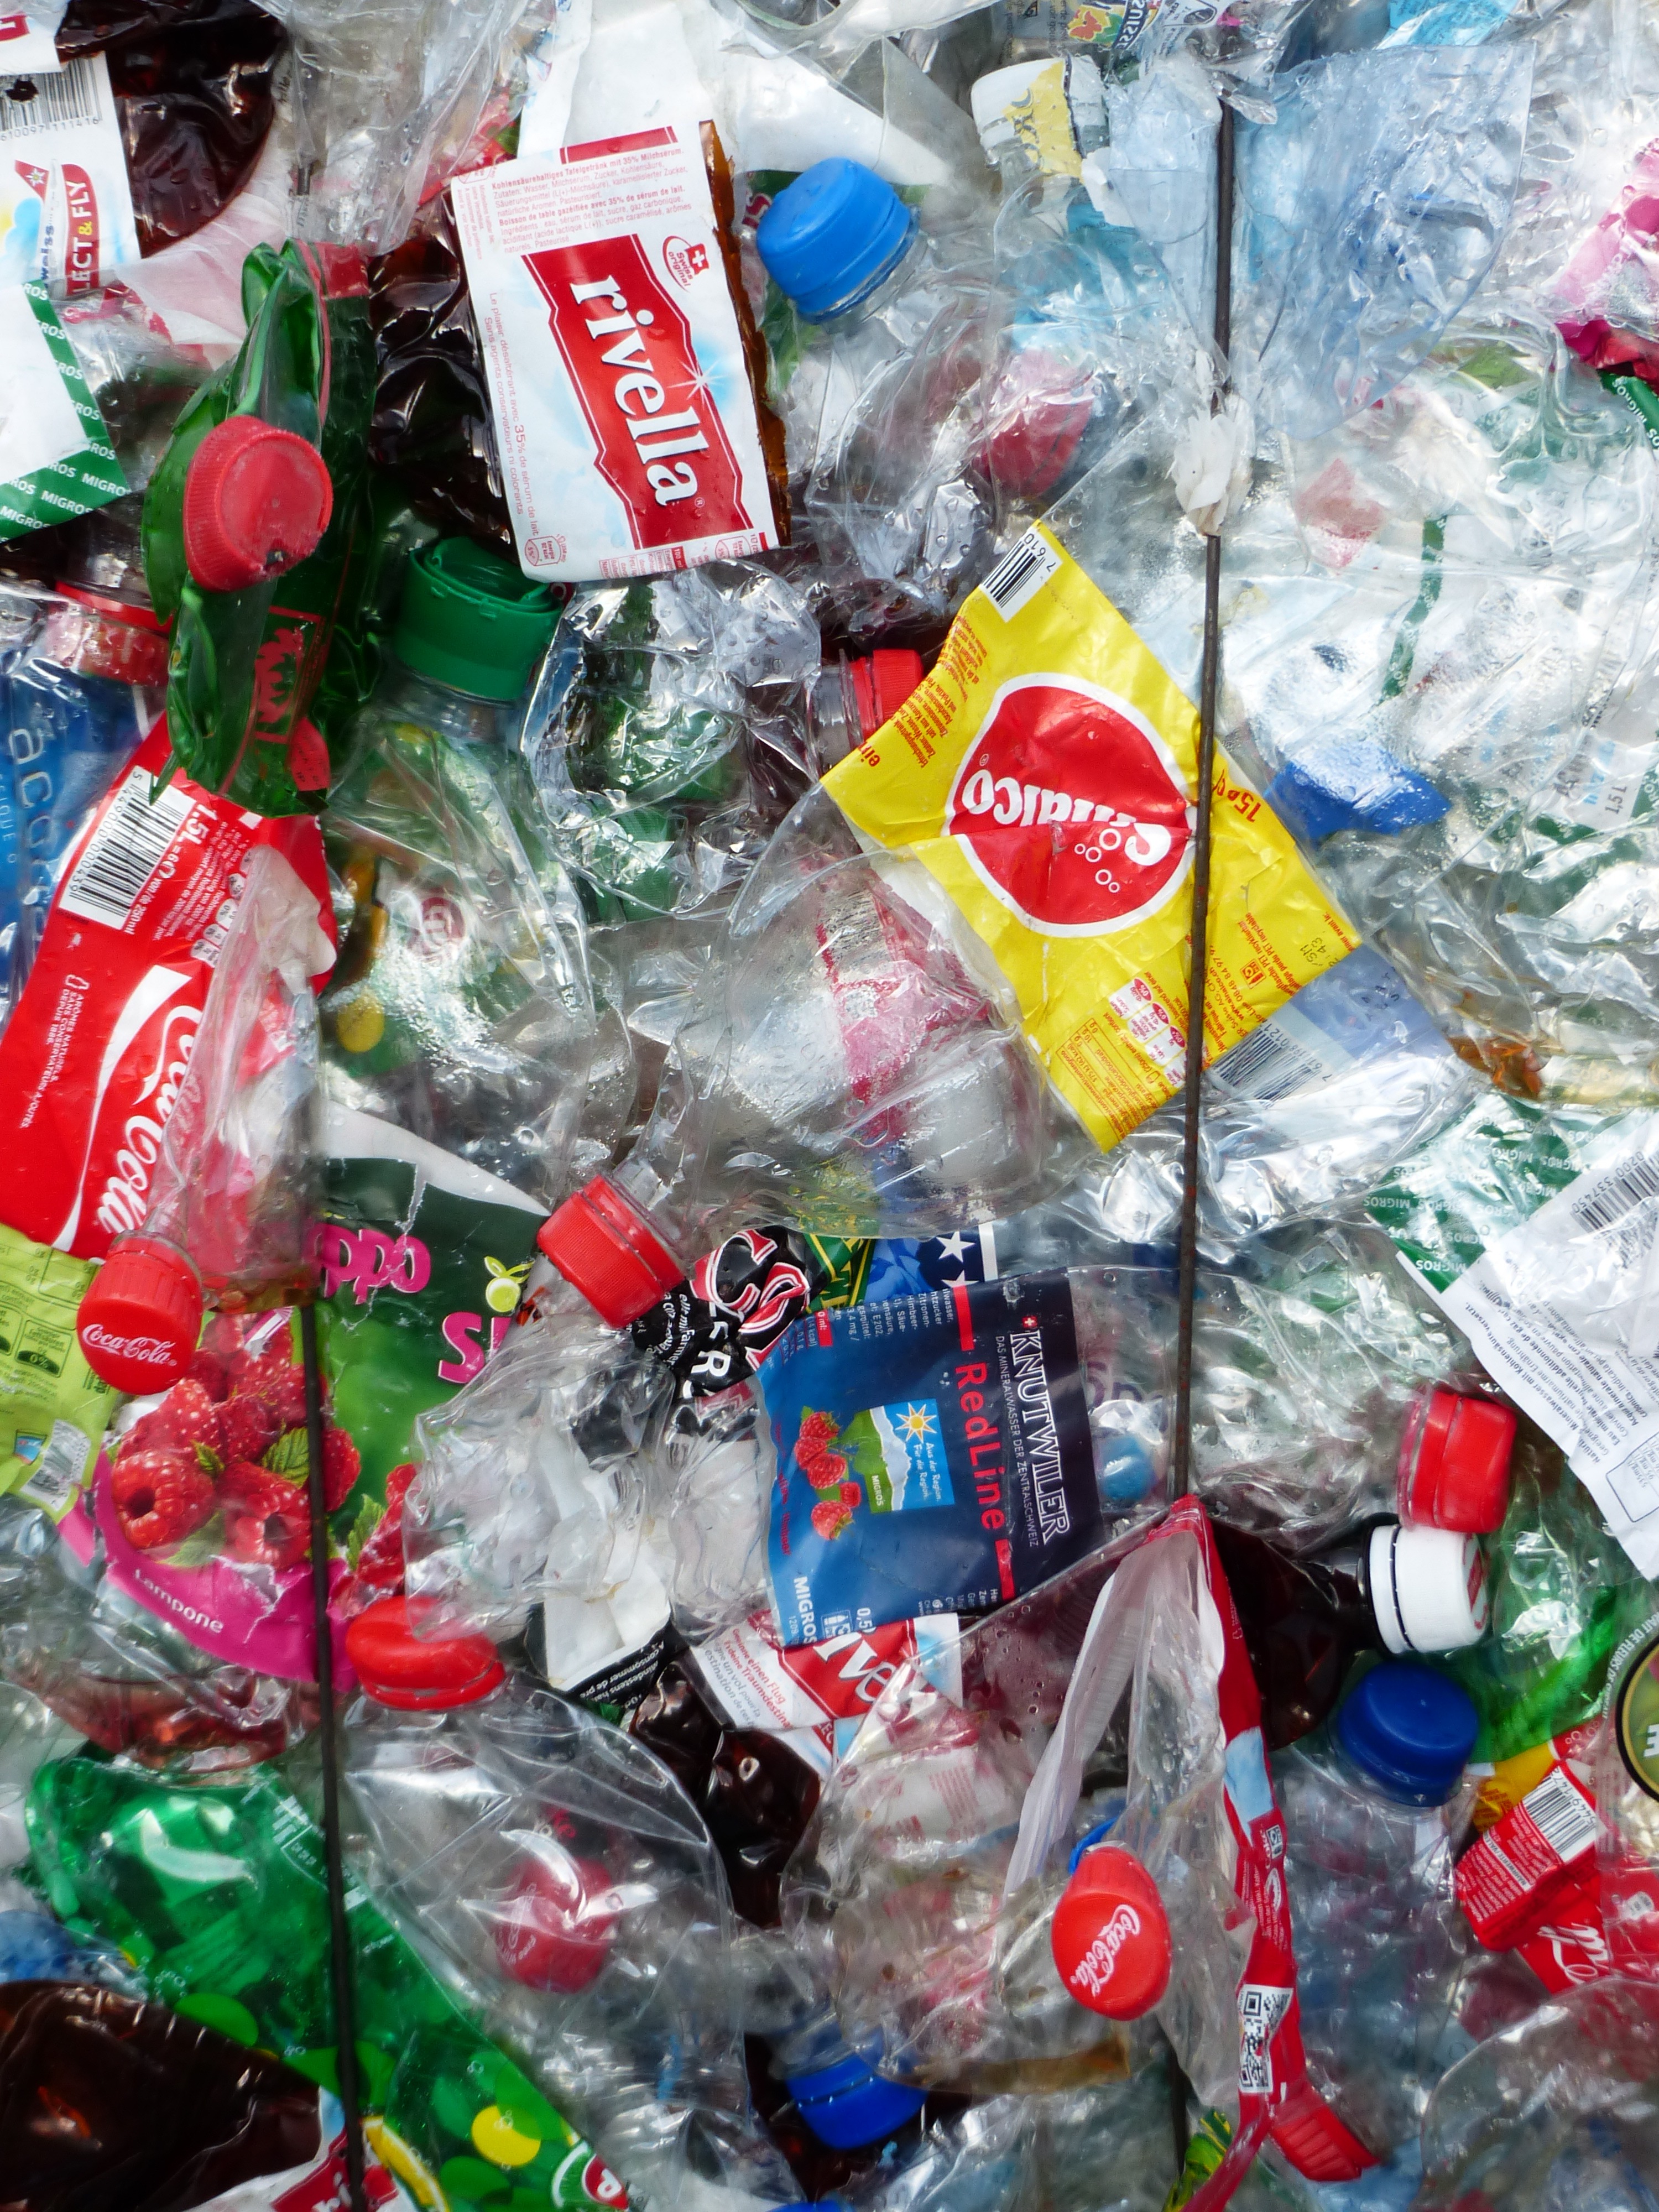
plastic, pet, food, dessert, toy, christmas decoration, bottles, candy, cube, garbage, recycling, circuit, confectionery, pressed, environmental protection, trashbin, plastic bottles, presses, garbage collection, pressed together